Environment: real
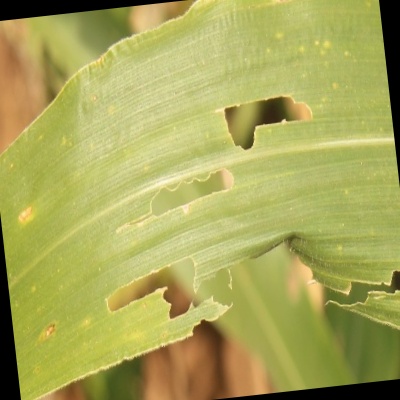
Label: fall_armyworm